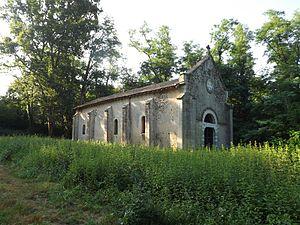
Chapelle N.D. d'Agès, Monségur, Landes, France
Le département français des Landes compte 438 églises pour un total de 331 communes, soit une moyenne de 1,32 église par commune. La commune de Parleboscq, née de la réunion de sept paroisses, compte à elle seule sept églises.